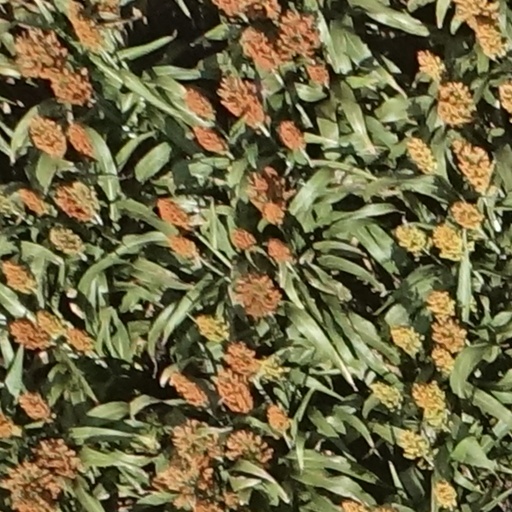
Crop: sorghum